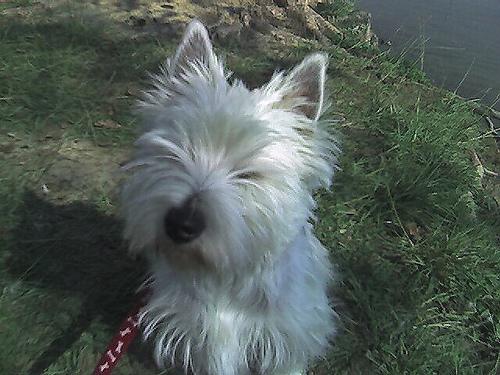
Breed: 209-n000040-West_Highland_white_terrier